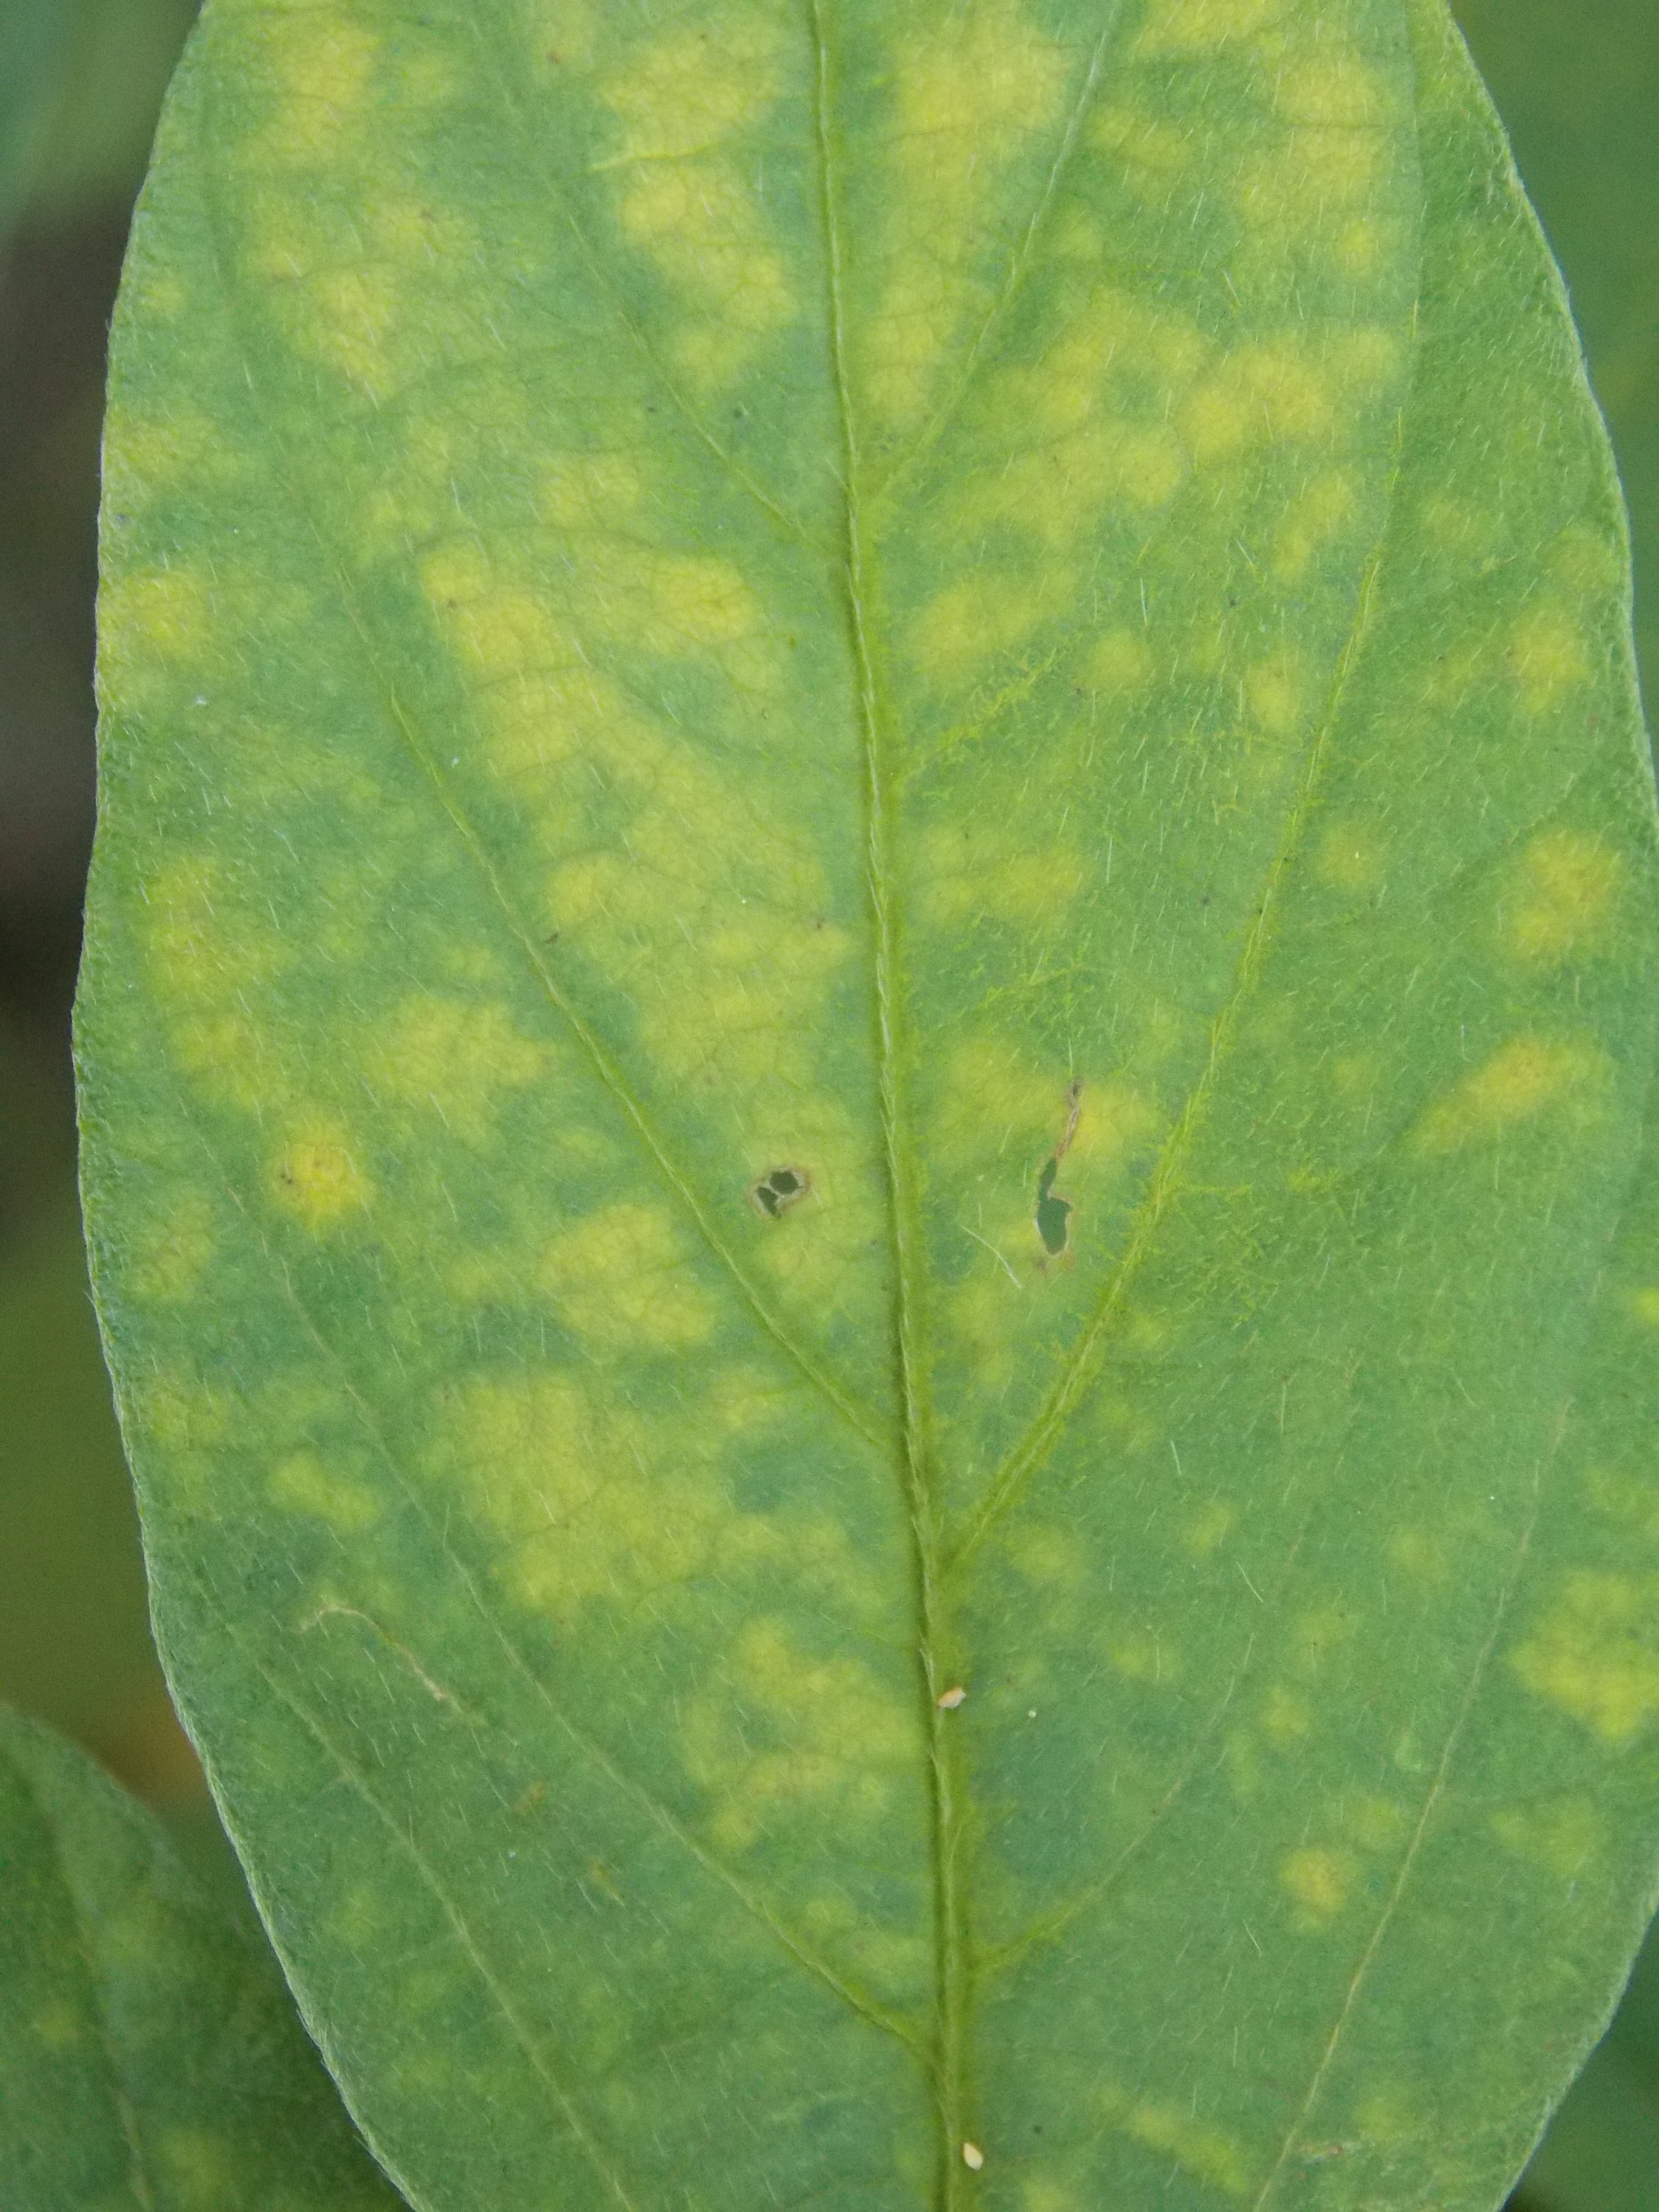
Label: Disease